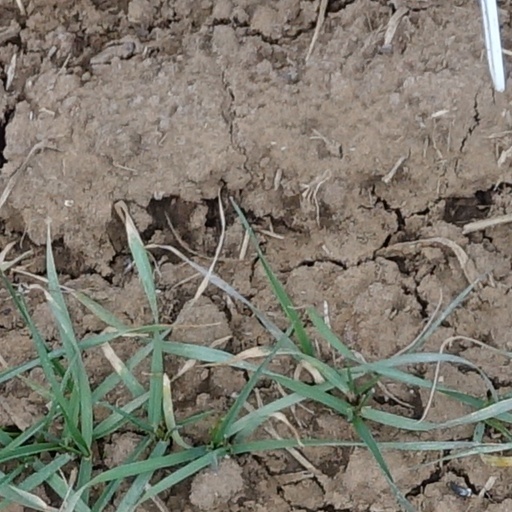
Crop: wheat